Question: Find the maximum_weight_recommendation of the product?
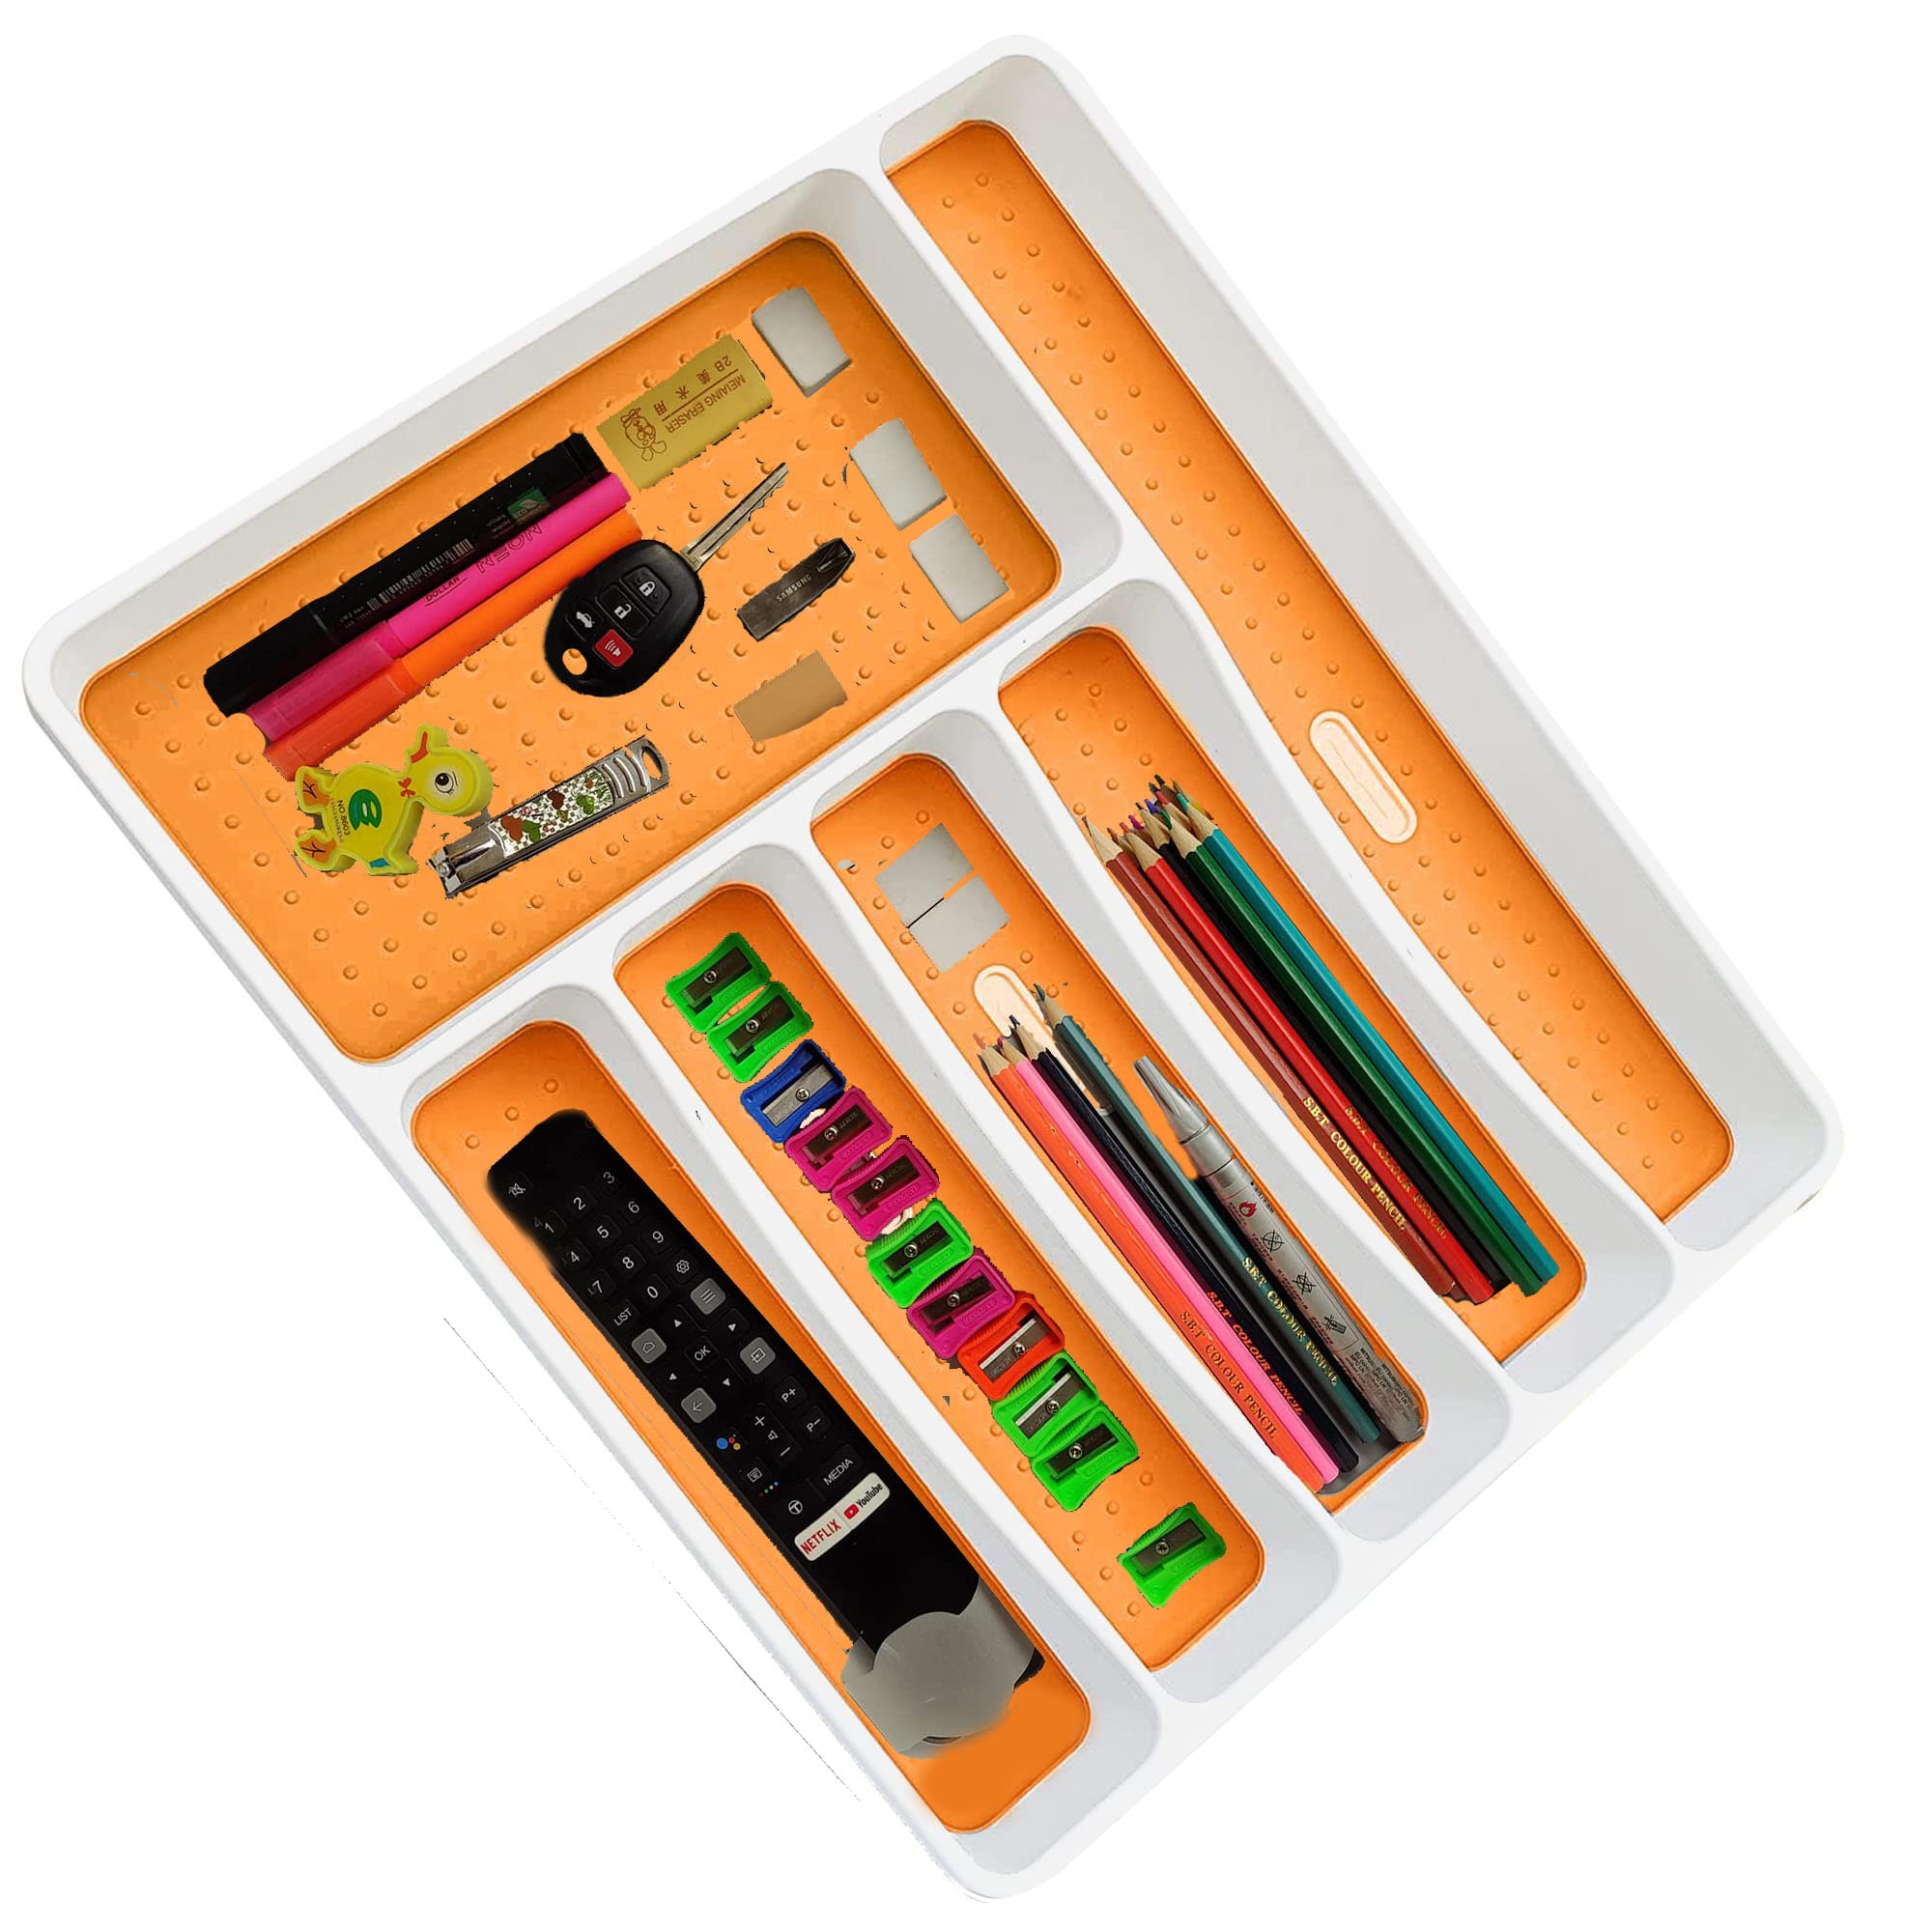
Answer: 9.0 ton